Naval aviator (United States)

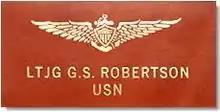
Leather naval aviator "soft patch" worn on flight suits and flight jackets.

The Naval Aviator Insignia (sometimes referred to as "naval aviator wings") is a warfare qualification of the United States military that is awarded to personnel of the United States Navy, Marine Corps, and Coast Guard who have qualified as naval aviators. The Naval Aviator Insignia is identical for all three branches, as are the similar naval astronaut and naval flight officer badges. Naval aviation pilots were awarded the naval aviation pilot badge which, while considered a separate award, was identical in design to the naval aviator badge. The badge was designed by John H. Towers and consists of a single fouled anchor, surmounted by a shield with 13 stripes, centered on a pair of wings. Between January 1927 and October 1929, the design of naval aviation observer wings was the same as naval aviator wings, except the observer wings were silver. Observer wings after that were of a distinct design.